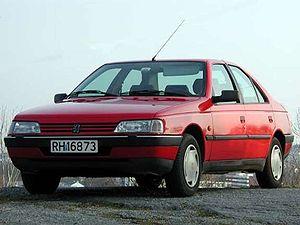
1994 Peugeot 405